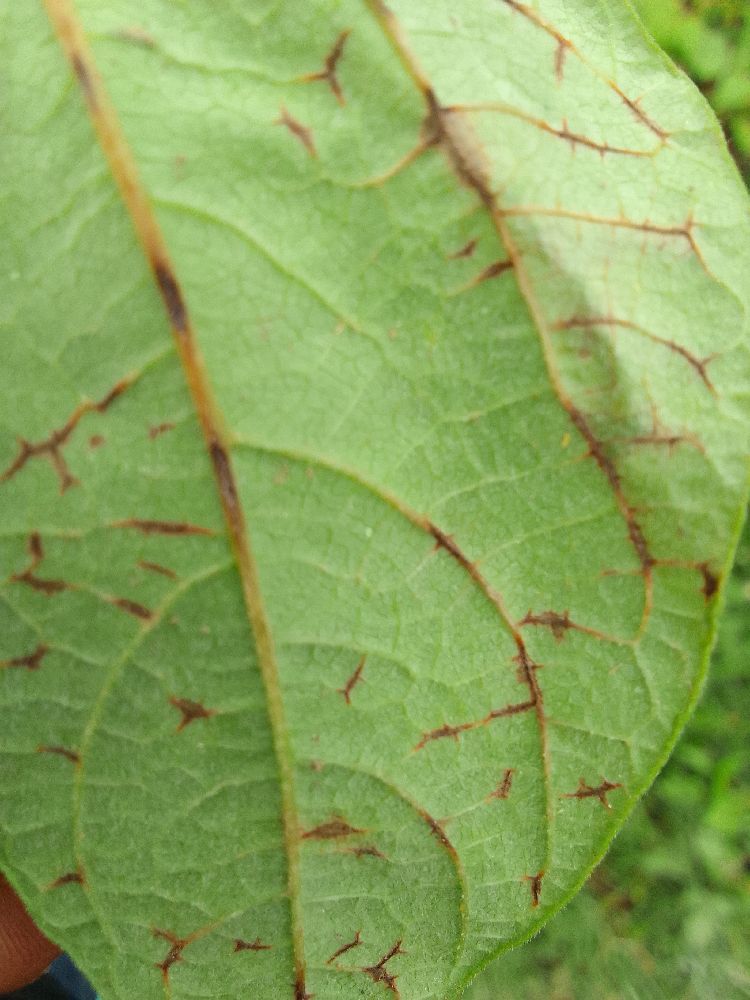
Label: anthracnose